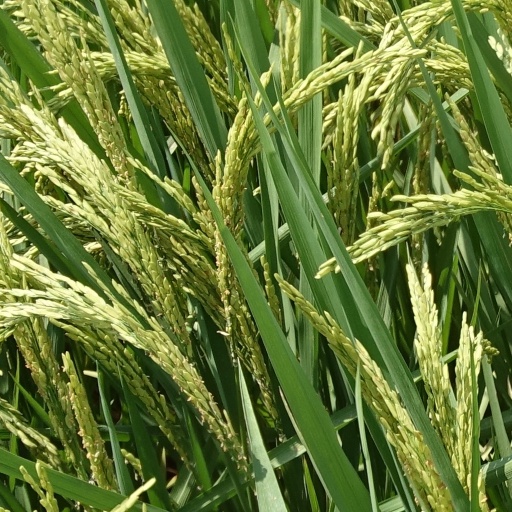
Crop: rice